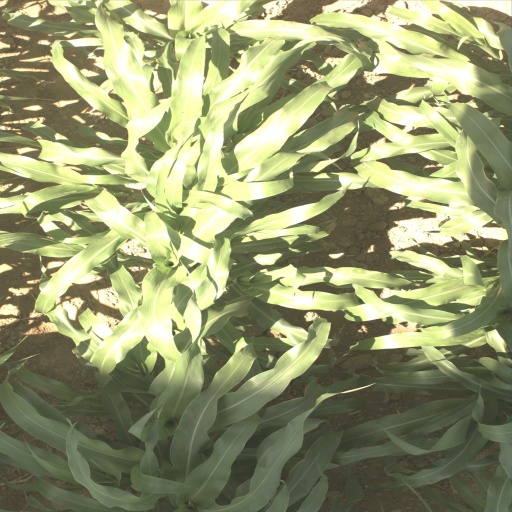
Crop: sorghum